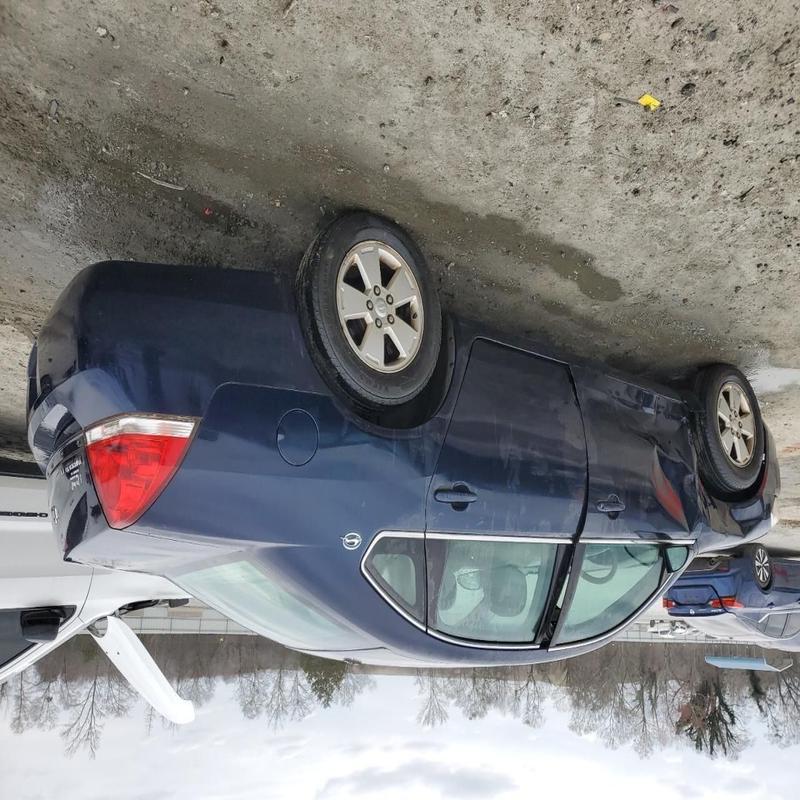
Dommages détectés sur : aile avant gauche, porte avant gauche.
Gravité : mineur